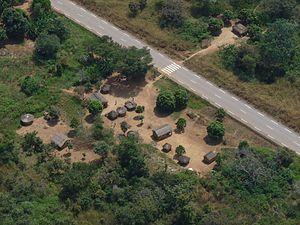
Le corridor Douala Bangui, est un des principaux axes de transport africain, il constitue un axe du réseau communautaire de la CEMAC. Le tracé d'une longueur de 1 500 km, est particulièrement essentiel aux échanges commerciaux de marchandises de la République centrafricaine, pays enclavé.